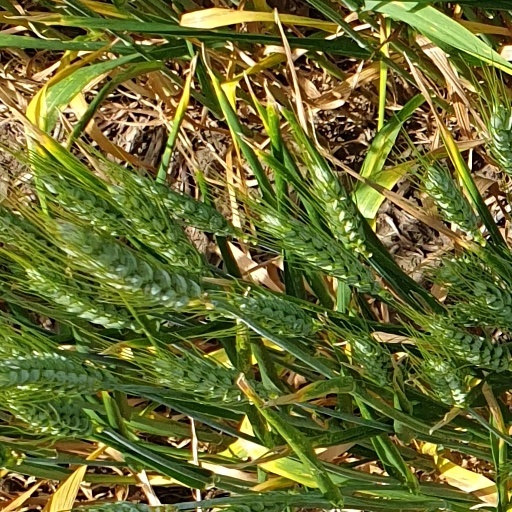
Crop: wheat